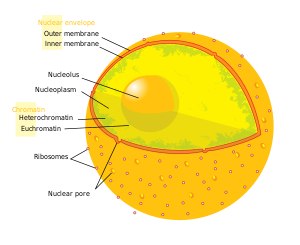
Kernemembran
Diagram over en menneske-cellekerne
Kernemembranen er en tolaget lipidmembran, som adskiller en celles kerne fra cytoplasmaet hos eukaryoter. Det yderste membranlag går i et med det ru endoplasmatiske reticulum.